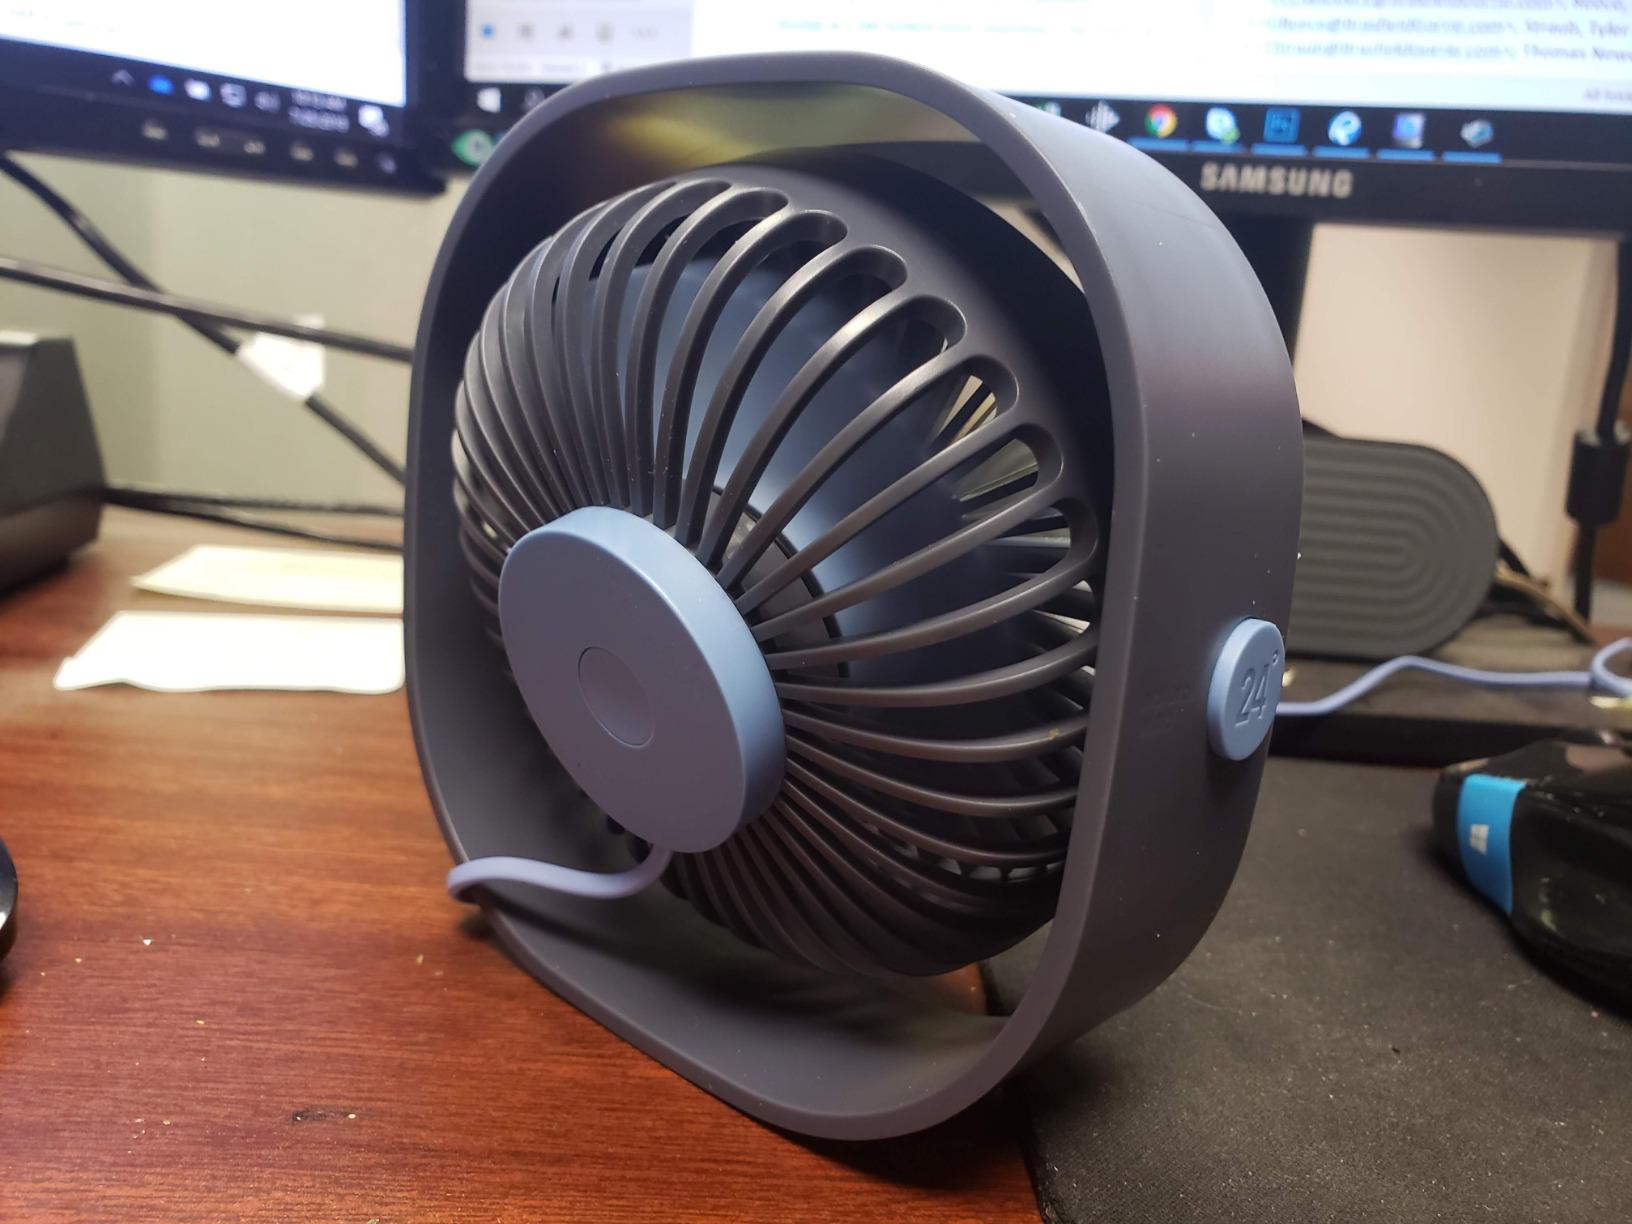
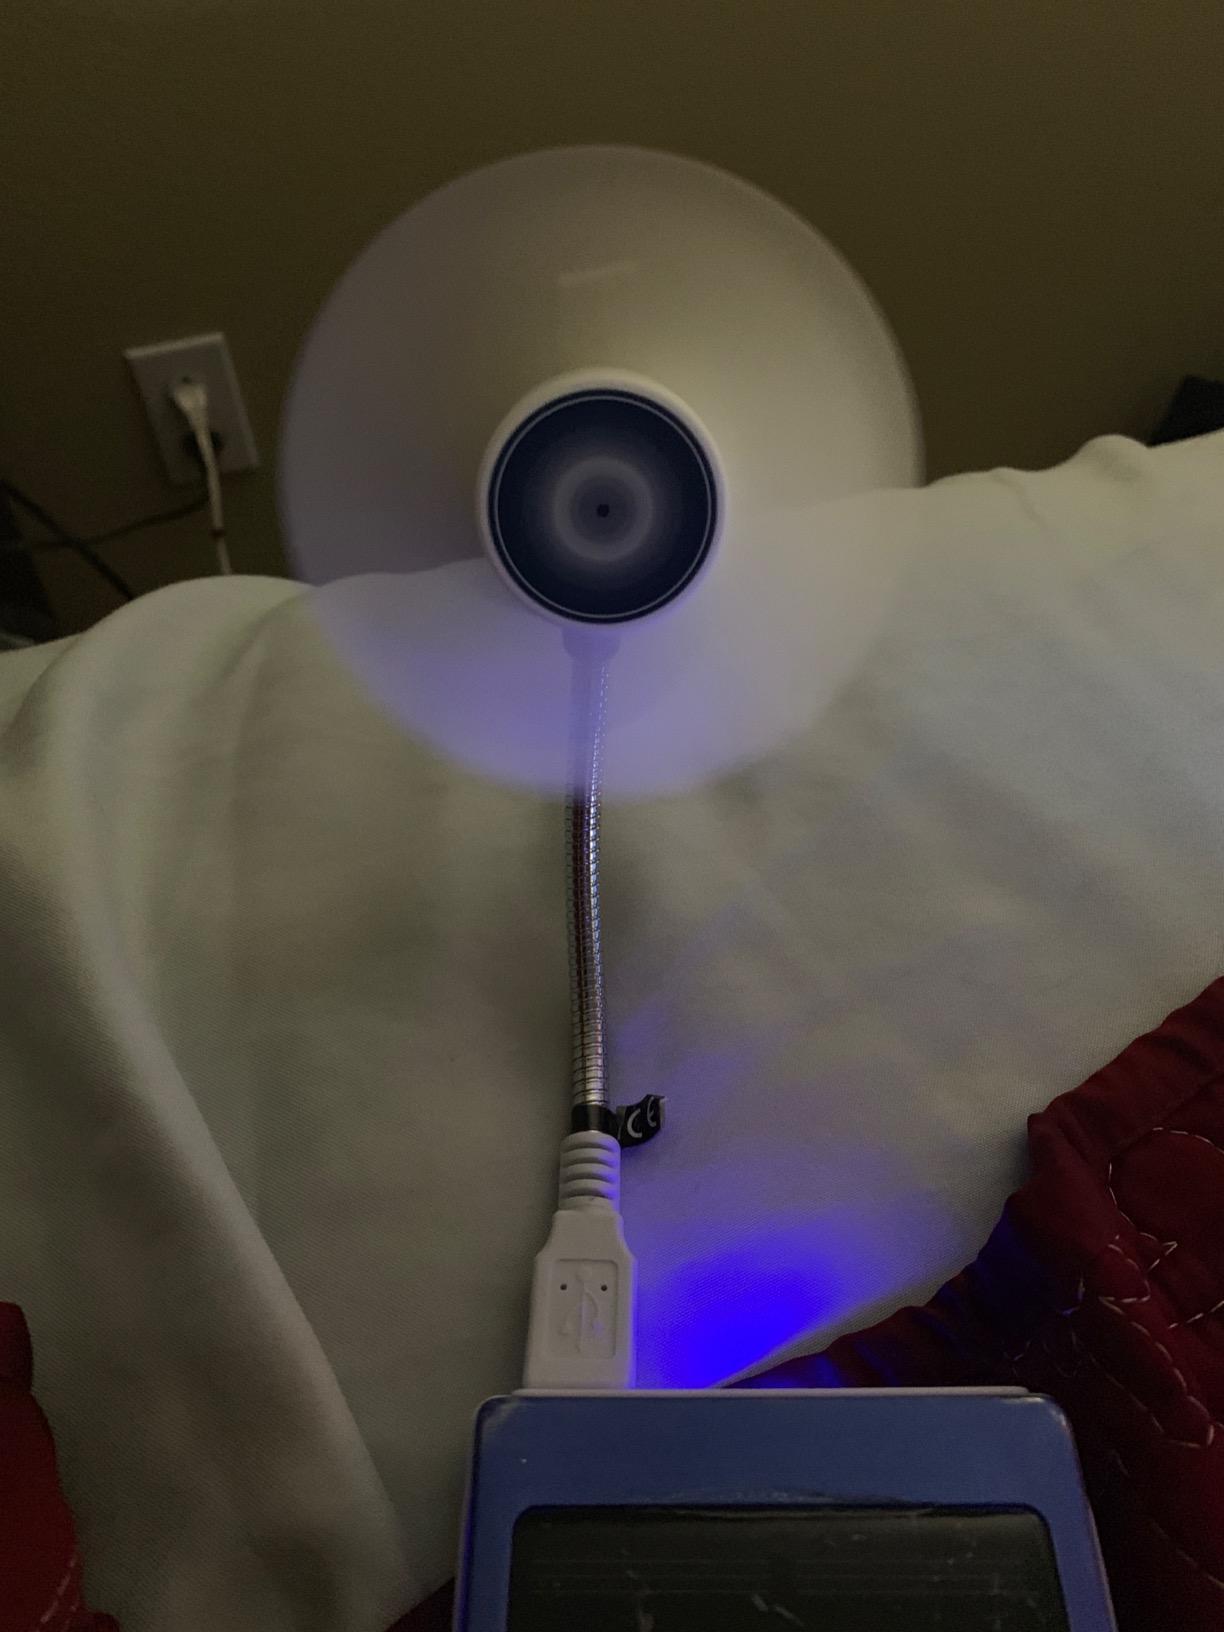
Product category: fan
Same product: no